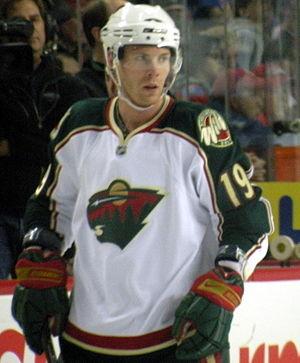
Stéphane Veilleux est un joueur professionnel canadien de hockey sur glace.